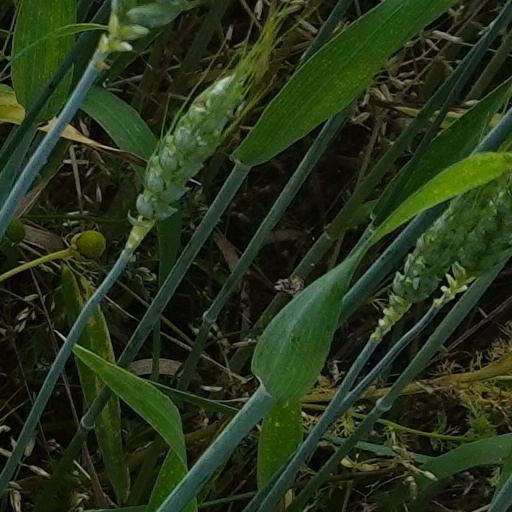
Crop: wheat